Culture of Belarus

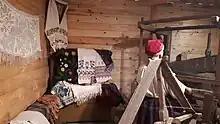
Traditional Belarusian house at Belarusian Culture Museum and Center in Hajnówka

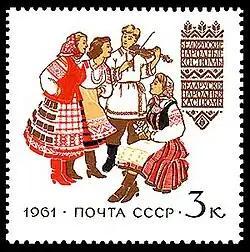
Soviet stamp of Belarusians in traditional garments

Belarusian culture is the product of a millennium of development under the impact of a number of diverse factors. These include the physical environment; the ethnographic background of Belarusians (the merger of Slavic newcomers with Baltic natives); the paganism of the early settlers and their hosts; Eastern Orthodox Christianity as a link to the Byzantine literary and cultural traditions; the country's lack of natural borders; the flow of rivers toward both the Black Sea and the Baltic Sea; and the variety of religions in the region (Catholicism, Orthodoxy, Judaism, and Islam).